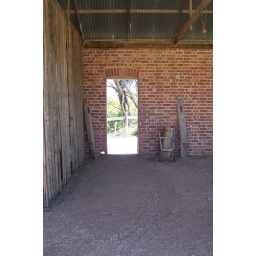
A door way from a barn that looked over a fence to the Werribee River. Bits of old meet new.